Christophe Lacassagne

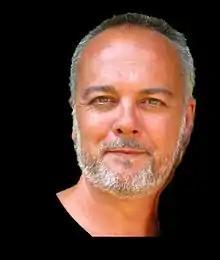

Christophe Lacassagne (born 18 August 1964) is a French contemporary baritone.